Battle of Camperdown

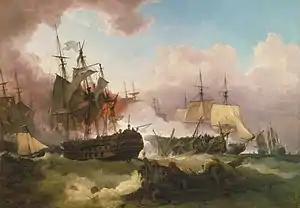
"The Battle of Camperdown", painted by Philip de Loutherbourg in 1799.

At 09:00, Duncan made the signal to prepare for battle while De Winter organised his ships into a line of battle to meet the British attack in a solid defensive formation, sailing on the port tack in a northeasterly heading. As they manoeuvred into their assigned stations, the Dutch fleet drew closer to the shore. Duncan intended to follow Lord Howe's manoeuvres at the Glorious First of June three years earlier and bring each ship through the Dutch line between two opponents, but the Dutch formation and proximity to the shore rendered this plan impractical. To compensate, Duncan signalled for his ships to form line and sail southeast on the port tack so that they had the wind directly behind them. Shortly afterwards, concerned that the Dutch might make the shoreline before he could bring them to battle despite his wry insistence that "I am determined to fight the ships on land if I cannot by sea", Duncan ordered his fleet to turn southwards and advance on the enemy and "bear up and sail large". He fired signal guns to alert his captains and then ordered them to "engage the enemy as arriving up" and for his van to attack the Dutch rear. At 11:00, Duncan sought to remedy increasing gaps between his vessels by ordering the faster ships to slow down and wait for their compatriots. He then made an effort to re-establish the line on the starboard tack before realising that the Dutch fleet was still in order awaiting the British attack and continually drawing closer to the dangerous coastline. Abandoning his previous signals, Duncan ordered the entire fleet to turn towards the Dutch and attack directly, each ship to "steer for and engage her opponent". Many of these signals were poorly executed and incorrect, visibility was low and Trollope's squadron was still using obsolete signal codes, so a number of vessels failed to comprehend Duncan's intentions, turning the advancing line into a ragged pattern of scattered vessels clustered into two loose groups. The flurry of orders was so quick and contradictory that at least one captain gave up entirely: the Scottish captain, John Inglis, of HMS "Belliqueux" threw his signal book to the deck in frustration and shouted "Up wi' the hel'lem and gang into the middle o't."